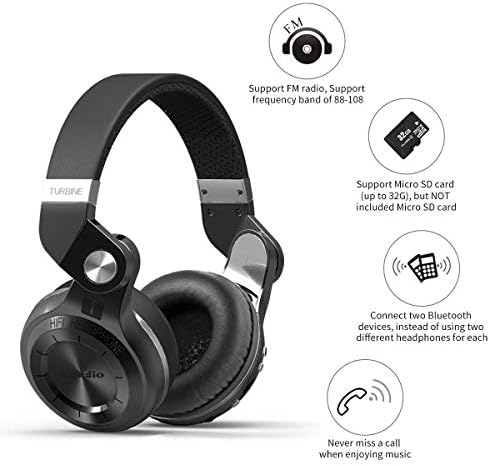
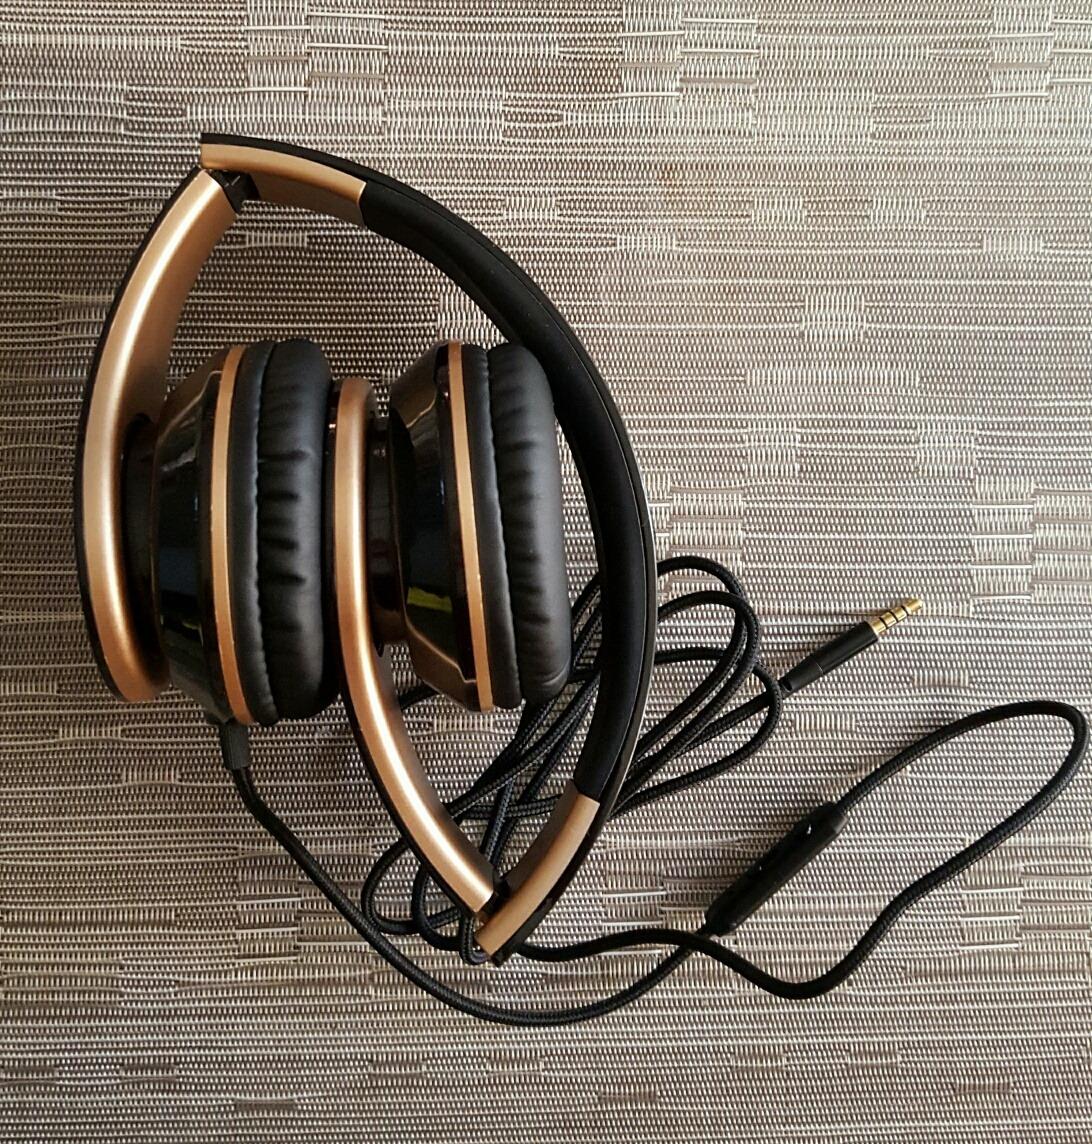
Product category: headphones
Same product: no